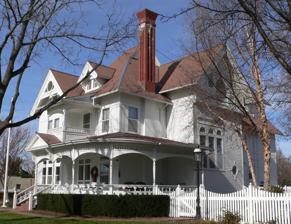
Building: John Barnd House
Country: United States of America
Year built: 1892
United States historic place John Barnd House U.S. National Register of Historic Places Show map of Nebraska Show map of the United States Location 320 East 31st Street, Kearney, Nebraska Coordinates 40°42′23″N 99°04′34″W / 40.70639°N 99.07611°W / 40.70639; -99.07611 ( John Barnd House ) Area less than one acre Built 1892 ( 1892 ) Architectural style Queen Anne NRHP reference No. 83001079 Added to NRHP March 31, 1983 The John Barnd House is a historic house in Kearney, Nebraska . It was built in 1892 for John Barnd, a veteran of the Union Army during the Civil War of 1861-1865 who founded the Mutual Loan and Investment Company of Kearney and was the co-owner of the Commercial and Savings Bank of Kearney. The house was designed in the Queen Anne architectural style . It has been listed on the National Register of Historic Places since March 31, 1983. References